London Recordings

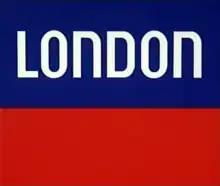
London Recordings logo for Classical releases. This logo is similar to Decca Records's classical label.

London Recordings (or London Records and London Music Stream) is a British record label that marketed records in the United States, Canada, and Latin America for Decca Records from 1947 to 1980 before becoming semi-independent. The London name – as London American Recordings, often shortened to London American – was also used by British Decca in the UK market, for releases taken from American labels, which British Decca licensed.